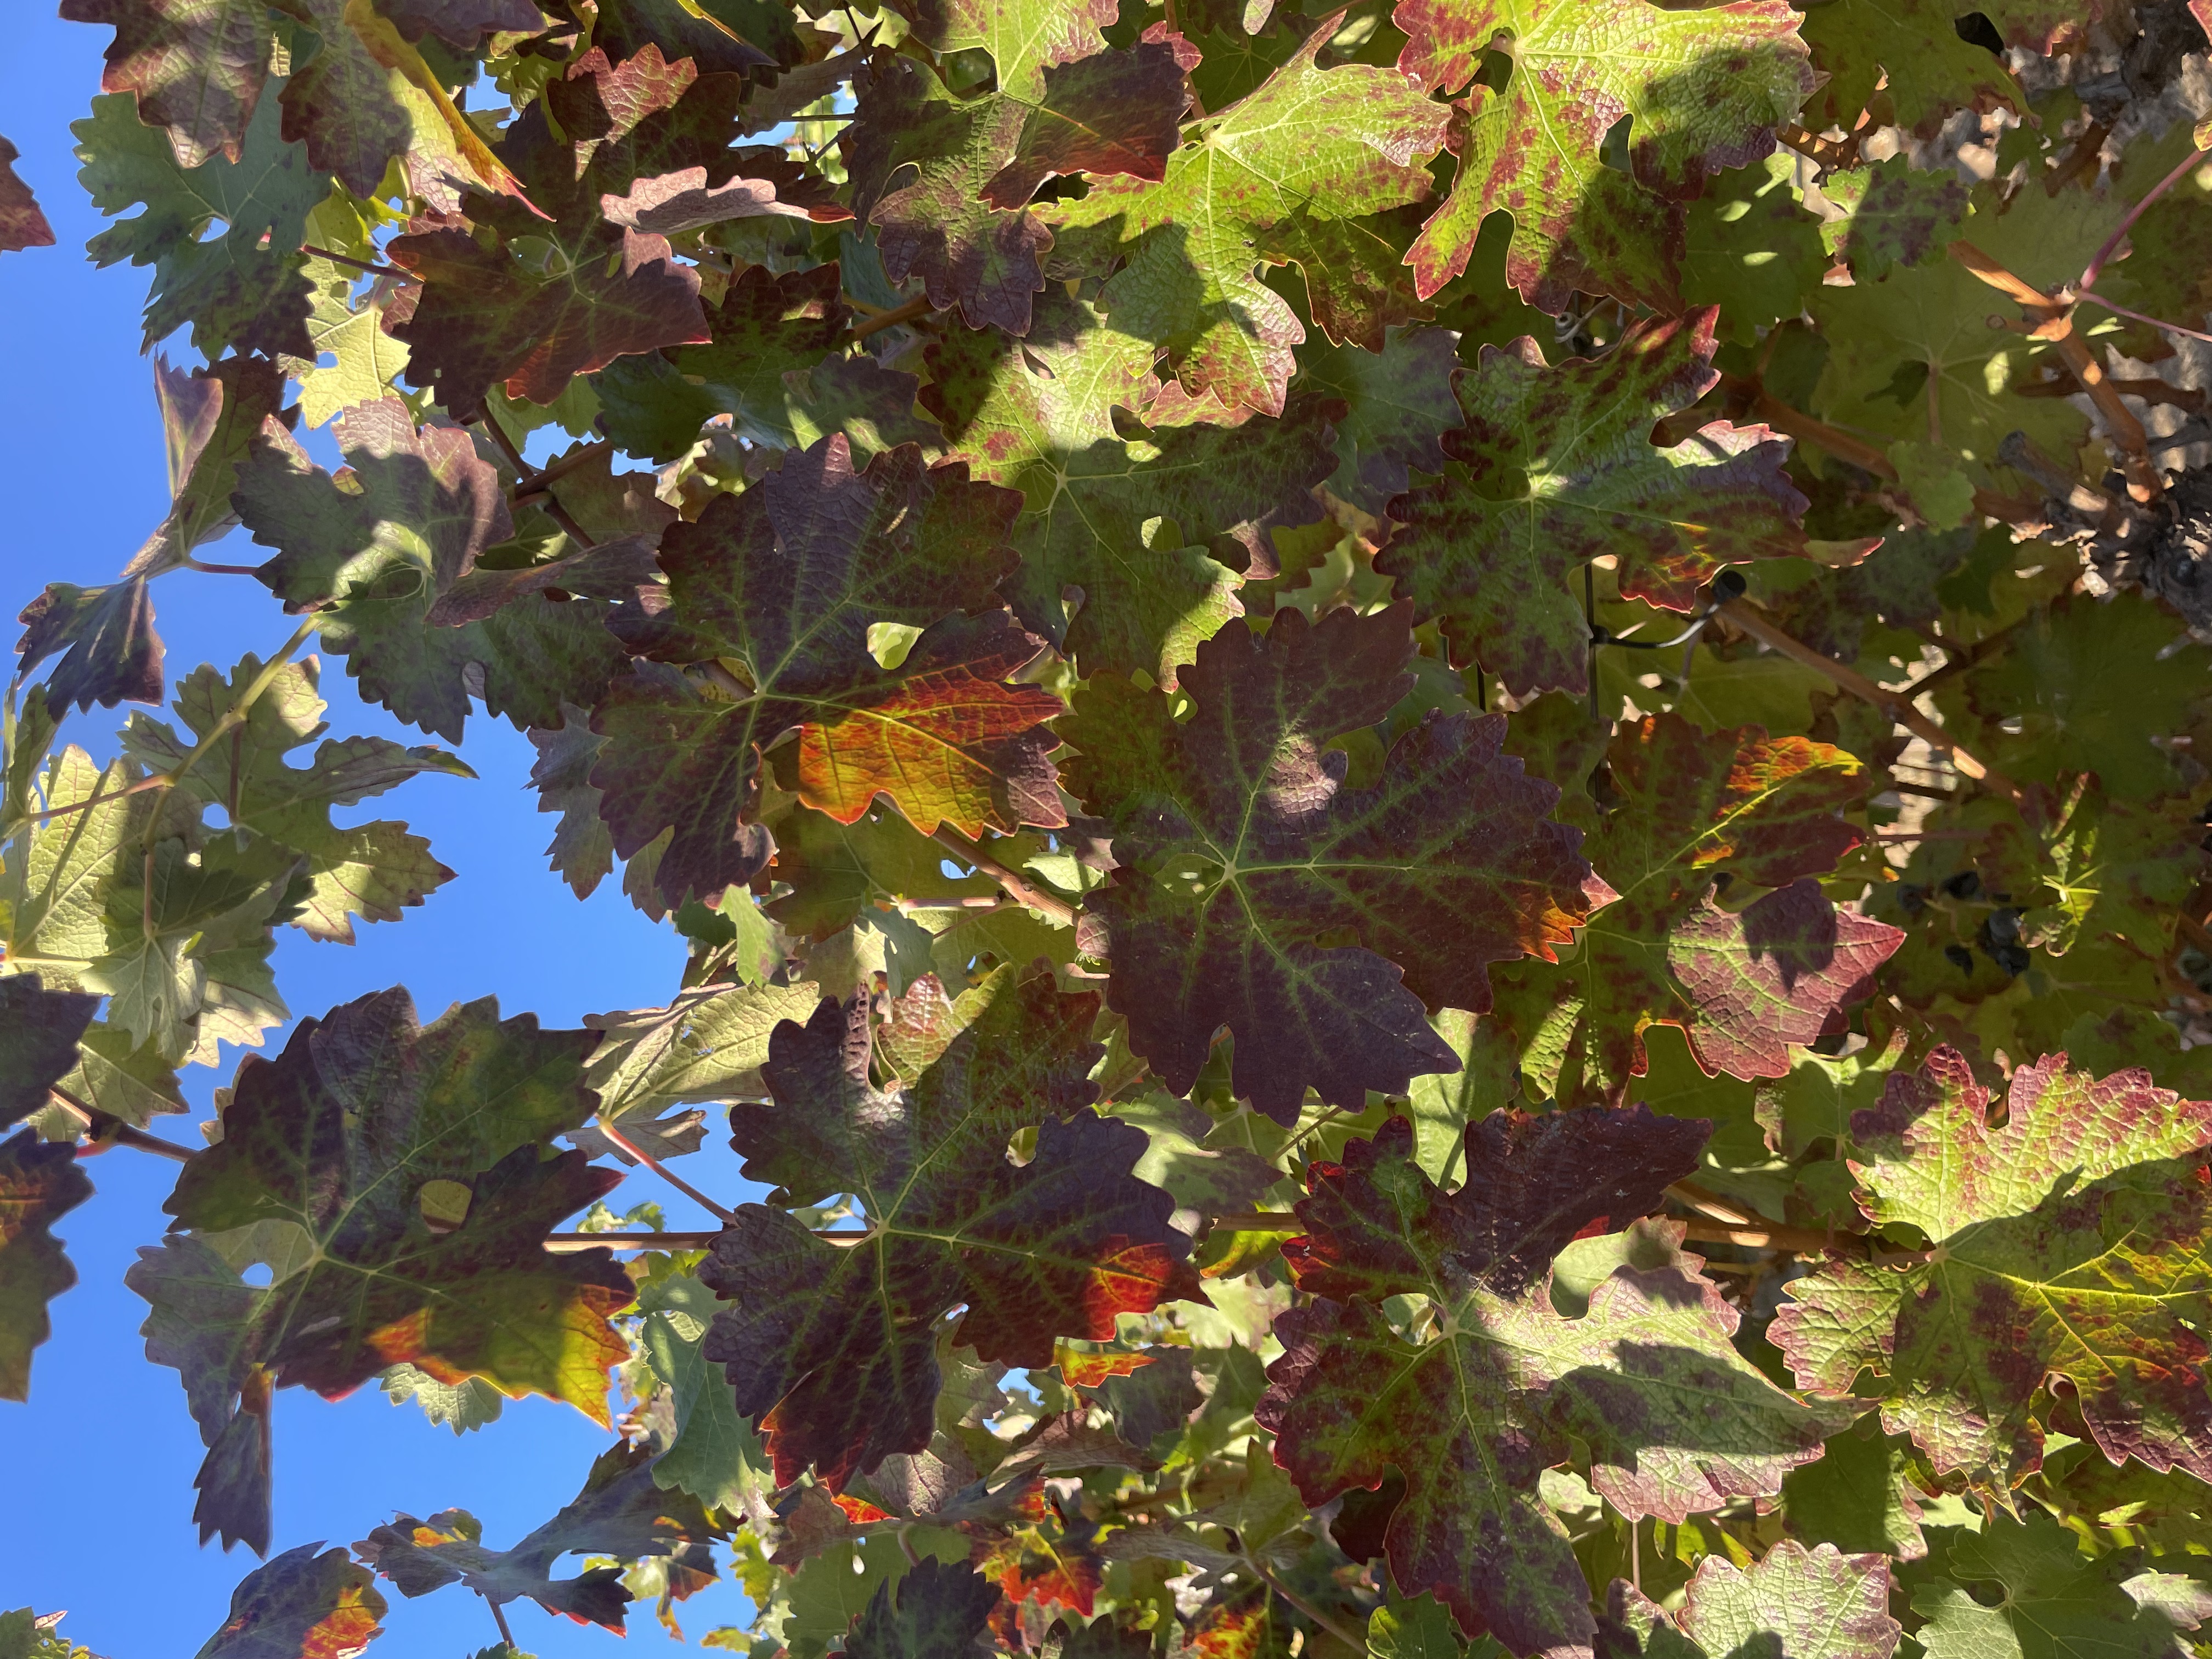
Label: Leafroll 3